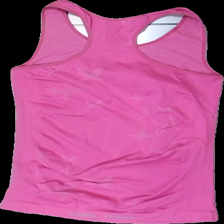
View: back
Type: Tank top
Category: Ladies
Brand: Kari Traa
Colors: Pink, White
Material: 100% nylone
Pattern: Geometric print
Cut: Regular
Size: L
Season: All
Trend: Sports
Price range: <50
Recommended usage: Reuse